Tuscarawas County, Ohio

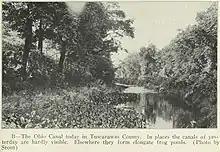
Ohio and Erie Canal seen in Tuscarawas County from "Geography of Ohio," 1923

In the late 1820s, Tuscarawas County was chosen to be on the route of the Ohio and Erie Canal, a man-made waterway linking Lake Erie (via Cleveland) to the Ohio River (via Portsmouth, Ohio). Construction from Massillon, Ohio to Canal Dover, Ohio was completed in 1829. Construction from Canal Dover, Ohio to Newark, Ohio was completed in 1830. A total of 15 locks were built in Tuscarawas County, entering the county line on an aqueduct north of Zoar, Ohio on Lock 7 to Newcomerstown, Ohio, exiting the county below Lock 21. In 1848, the feeder Sandy and Beaver Canal was completed, linking Bolivar, Ohio to the Ohio River at Glasgow, Pennsylvania. With the rise of railroads, and a massive flood in 1913, the canal system was abandoned. Three years later, the city of Canal Dover shortened its name Dover to 1916.